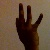
The image shows a hand gesture representing the number 9 in Indian Sign Language.